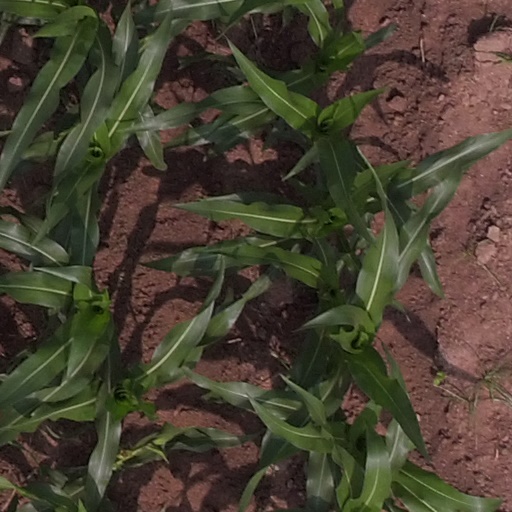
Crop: maize; corn